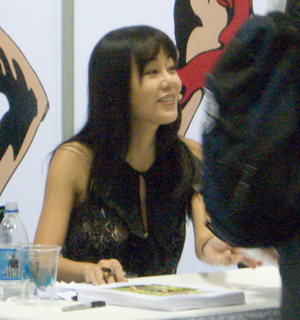
Sun-hwa Kwon est un personnage fictif du feuilleton télévisé Lost : Les Disparus. Il est interprété par l'actrice Kim Yoon-jin.